Three-cent silver

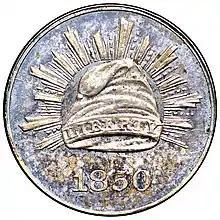
Pattern coin struck to Peale's design for the three-cent piece in silver

In addition to striking the pattern coins in 1849, officials at the Philadelphia Mint continued to experiment with three-cent silvers. The matter was caught up in ongoing conflict between Mint chief coiner Franklin Peale, and the chief engraver, James B. Longacre, who each prepared designs. Peale produced a coin depicting a Liberty cap, based on a design prepared by Longacre's late predecessor, Christian Gobrecht, in 1836. Longacre prepared a design similar to the coin that was eventually released.